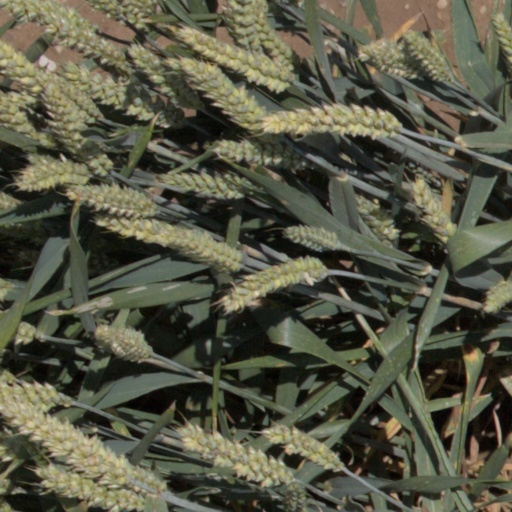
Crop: wheat